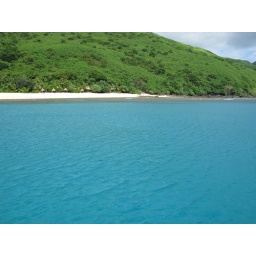
The water was most beautiful when you were in a boat about 50 feet out.